Alexandru Bădărău

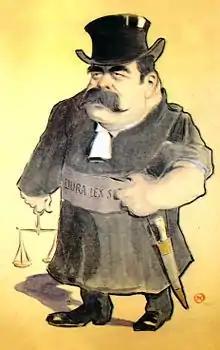
Caricature of Bădărău by Nicolae Petrescu-Găină

Alexandru A. Bădărău (April 9, 1859–March 27, 1927) was a Romanian politician, academic, and journalist.